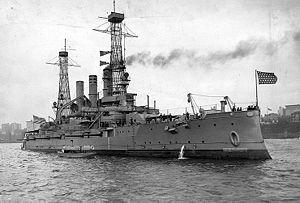
La classe Connecticut est une classe de six cuirassés pré-Dreadnought de la Marine américaine dont la construction a été autorisée sur trois exercices budgétaires. Les trois derniers ont été réalisés après la construction des deux unités de la classe Mississippi, dernière classe de cuirassés pré-Dreadnought des États-Unis à être mise en chantier. Le dernier navire de cette classe, le New Hampshire, fut le dernier pré-Dreadnought américain lancé pour la Marine américaine.